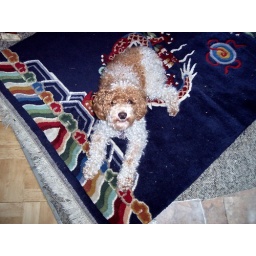
Gizmo dog at home in April 2005